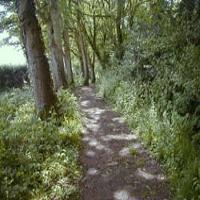
Weather: sun or clear